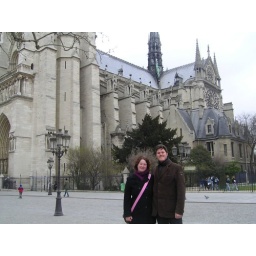
Foto genomen door een Japanner, daar heb je er veel van in Parijs